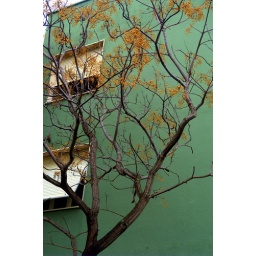
I liked this contrast of the tree against the green building